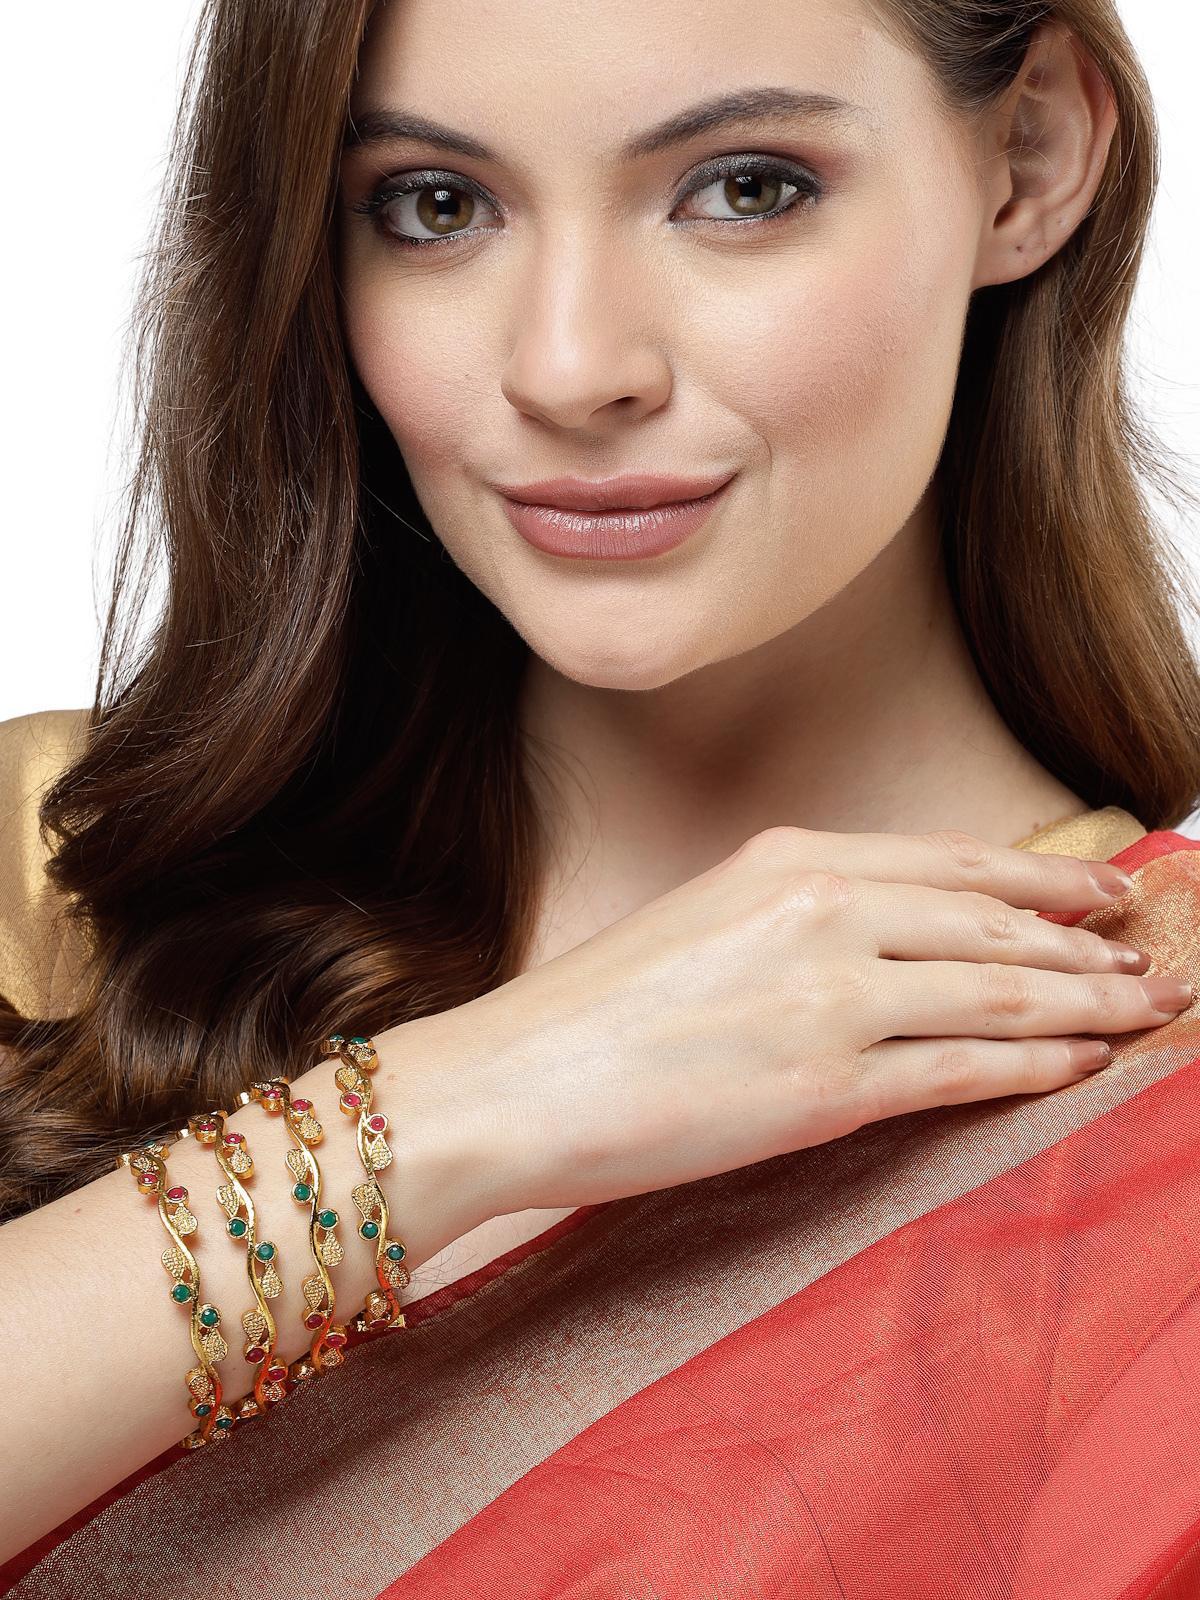
Sukkhi Classical Leaf Gold Plated Red And Green Bangle Set Jewellery for Women & Girls|Set of 4 Bracelet Latest Design|Birthday Anniversary Gift for Women|B105905_2.6
Type: Bracelets & Bangles
Brand: Sukkhi
Price: Rs. 319
 Embrace classical elegance with the Sukkhi Classical Leaf Gold Plated Bracelet Bangle Set for Women & Girls. This set of four captivates with its leaf-inspired design in a timeless combination of red and green, showcasing the latest design trends. The gold-plated finish adds an opulent touch to any ensemble. Sized at 2.4, 2.6 and 2.8, these bracelets make for a perfect birthday or anniversary gift, celebrating cultural richness and timeless beauty for the special women in your life with a set that's both classical and versatile.Disclaimer:There may be slight variation in shade and colour due to photographic effects and monitor settings
Included: 4 Bangles